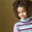
Label: girl